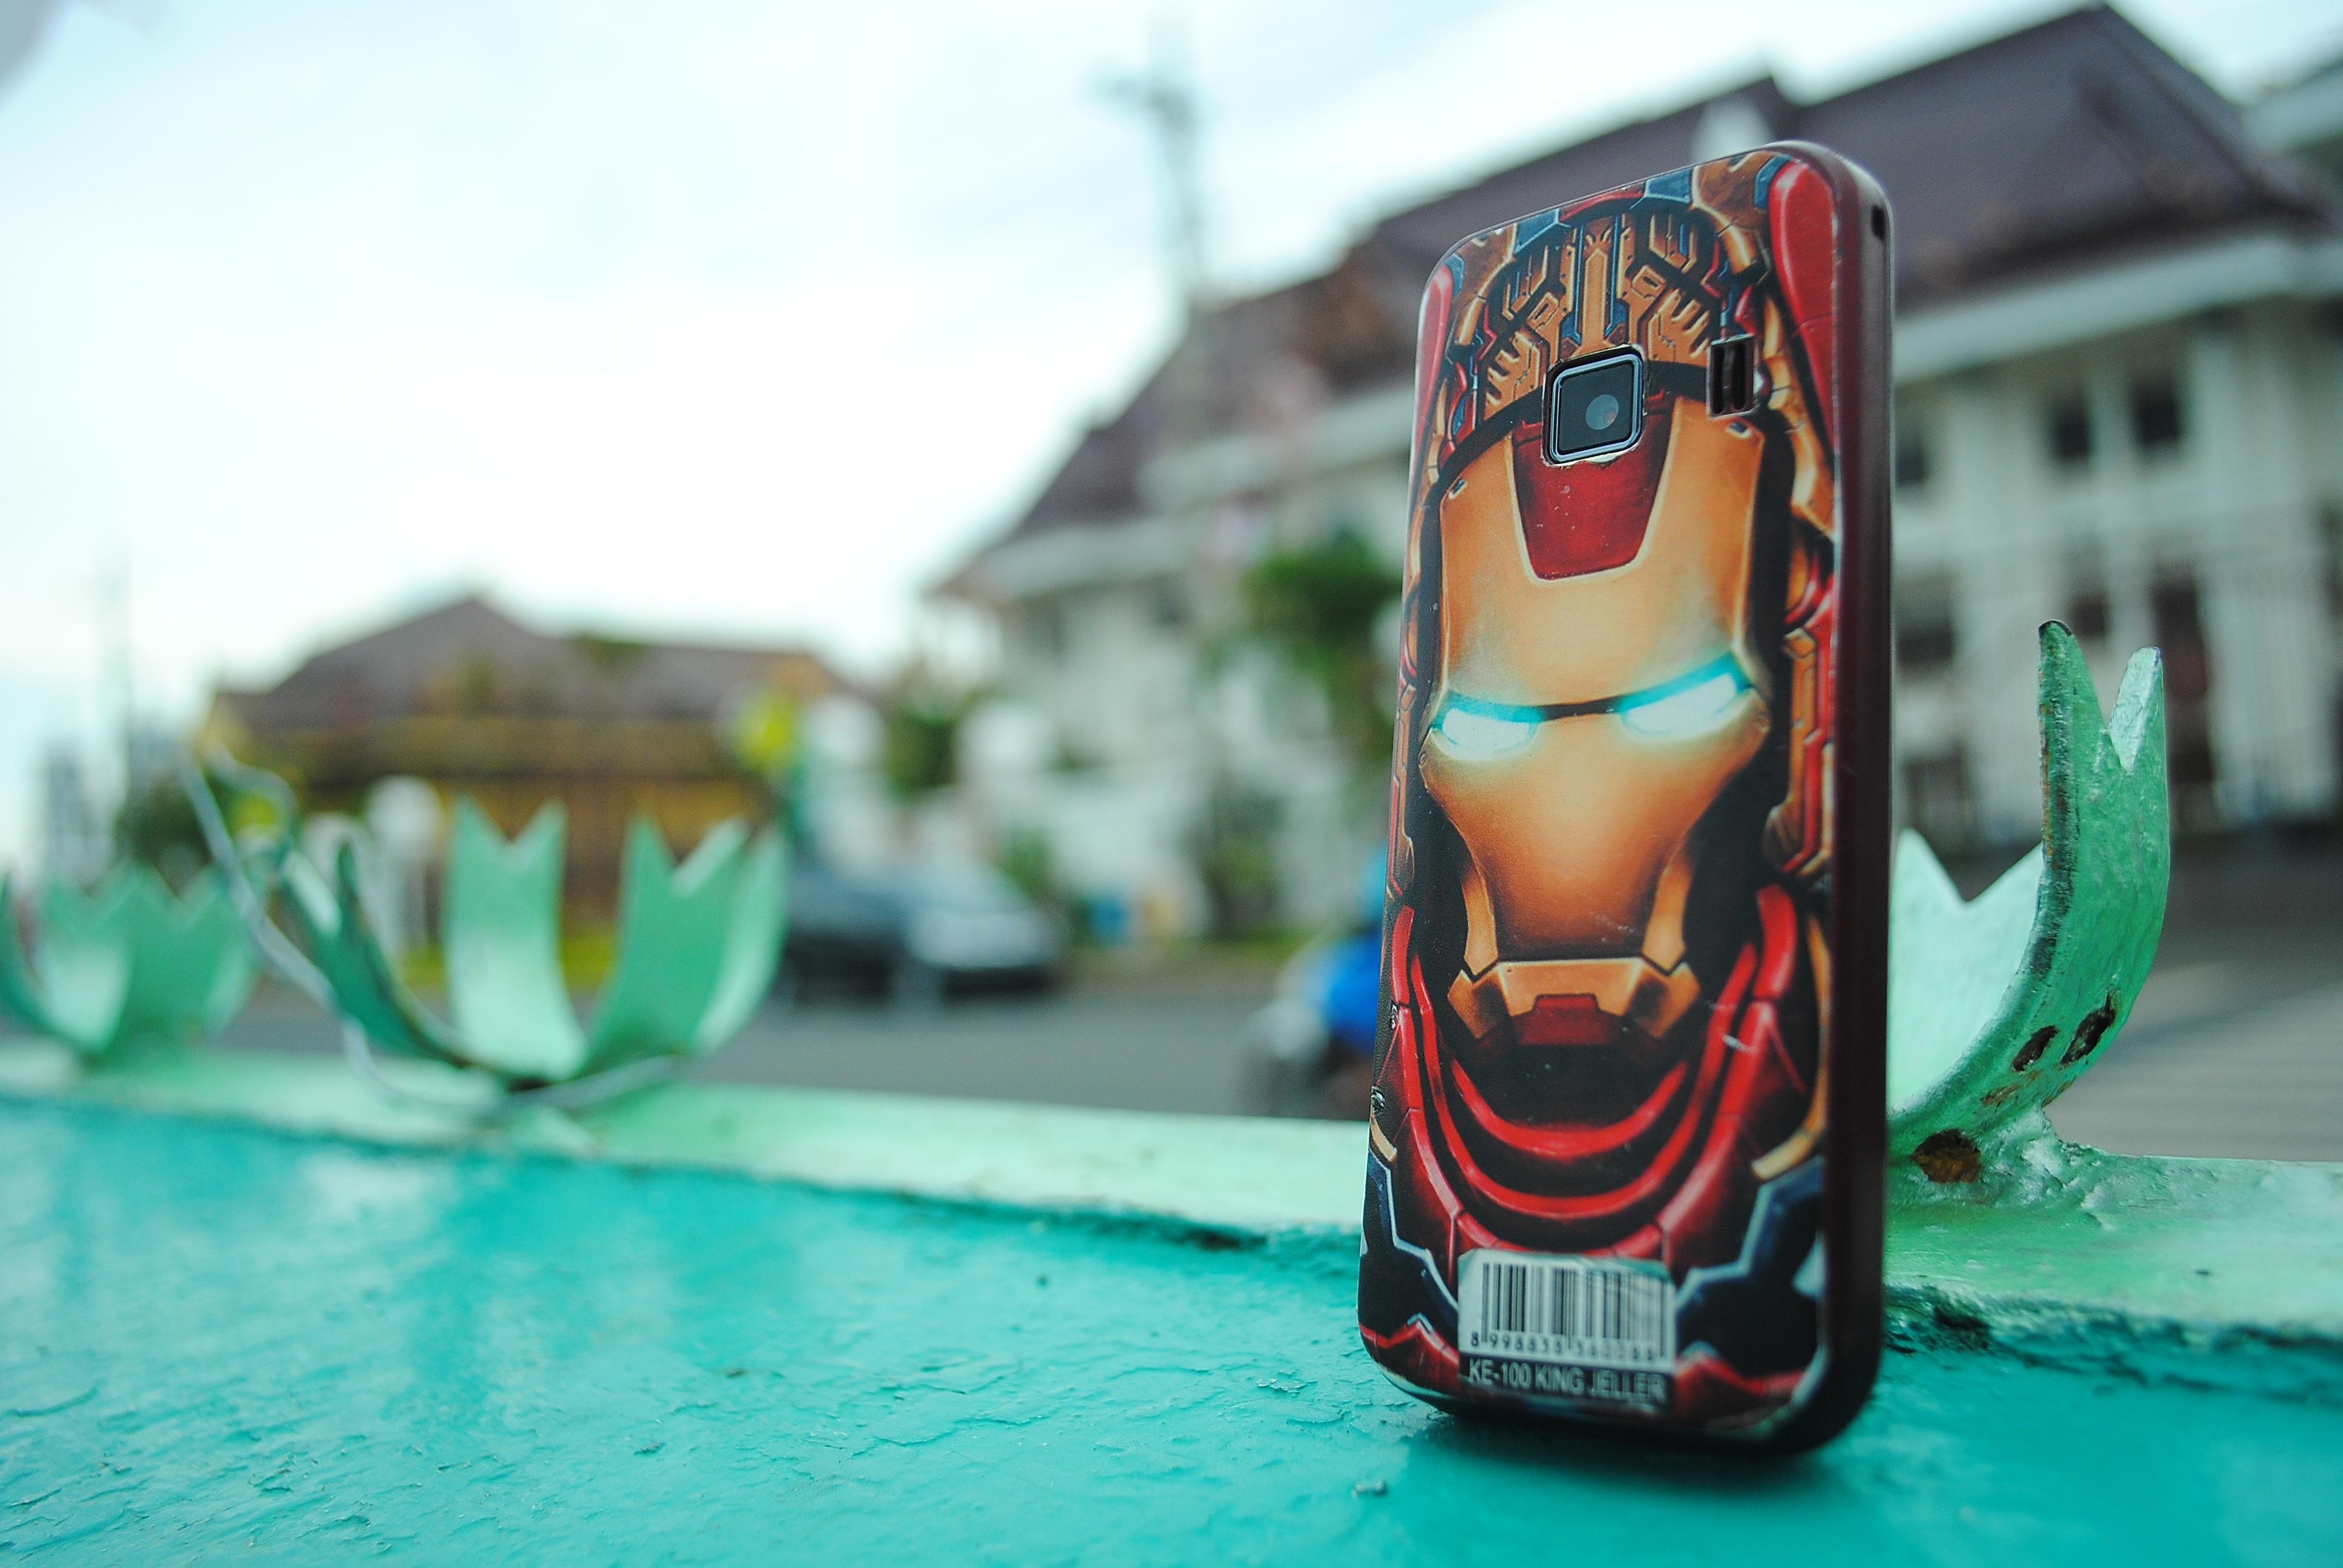
recreation, amusement park, color, park, art, water park, outdoor recreation, nonbuilding structure